Mauro Icardi

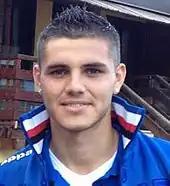
Icardi in Sampdoria colours, 2011

On 11 January 2011, Sampdoria confirmed Icardi had signed with the club on loan until the end of the season. After a successful six-month loan for "la Samp", scoring 13 goals in 19 games with the Primavera team, the Italian side utilised the option to buy Icardi for €400,000 in July 2011, signing a three-year deal. In 2011–12 season, he scored 19 goals in the reserve league Group A, as the joint-third topscorer of the league along with Gonzalo Barreto of Group C.